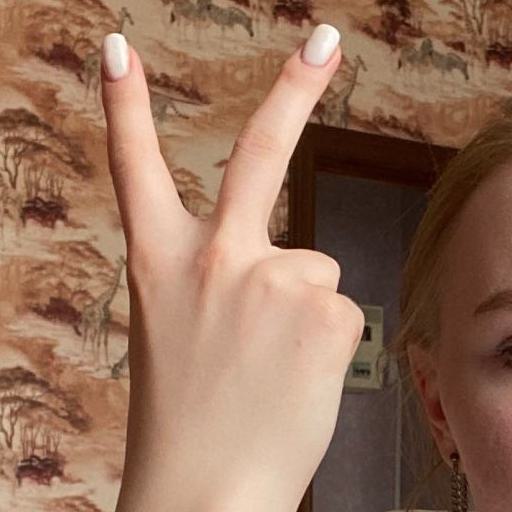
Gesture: peace_inverted